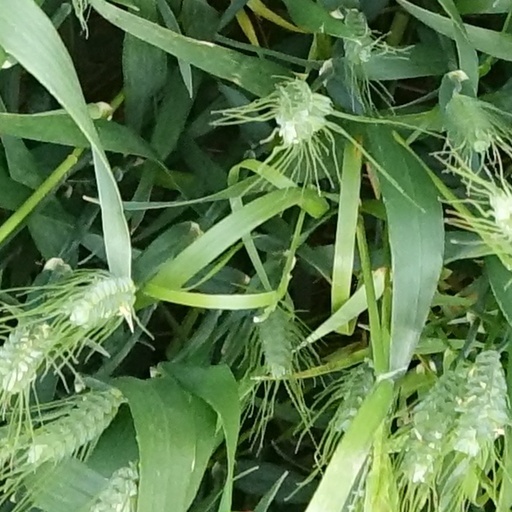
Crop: wheat